On the Floor

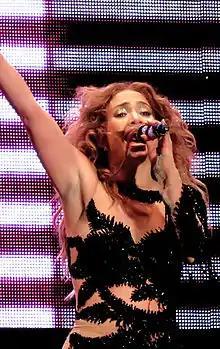
Lopez performed "On the Floor" during the Dance Again World Tour

On May 5, 2011, Lopez and Pitbull took the stage of "American Idol" to perform "On the Floor" for the first time. The performance consisted of her breaking two dancers out of glass boxes, an elaborate dance routine and two appearances from Pitbull. Initially he appeared from the crowd, but for his second appearance, he arrived at the back of the stage via a moving staircase. Lopez was dressed in a "glimmering ensemble" while the set included lasers and pyrotechnics. According to Adam Graham from MTV, the performance was taped prior to the episode of "Idol", made apparent by what Graham called "sloppy editing." According to "The Hollywood Reporter", Lopez pretaped the performance due to a perceived danger of flying shards of glass from the earlier part of the routine. The performance was praised by Caryn Ganz from Yahoo! Music, who complimented all of the element of the performance. Ganz said "[everything from the] lush production values to her own high energy dancing and live vocals ... This performance maxed out what an artist can do in such a medium – awesome lighting, high-impact video footage, a strong feature from Pitbull, excellent staging, solid choreography, a bit of pyro, and a ton of warmth and personality." An editor from "Rap-Up" magazine agreed, saying that "Lopez showed the contestants how its done, commanding the stage during her smashing performance."